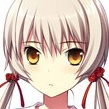
Portrait style: Anime Portrait